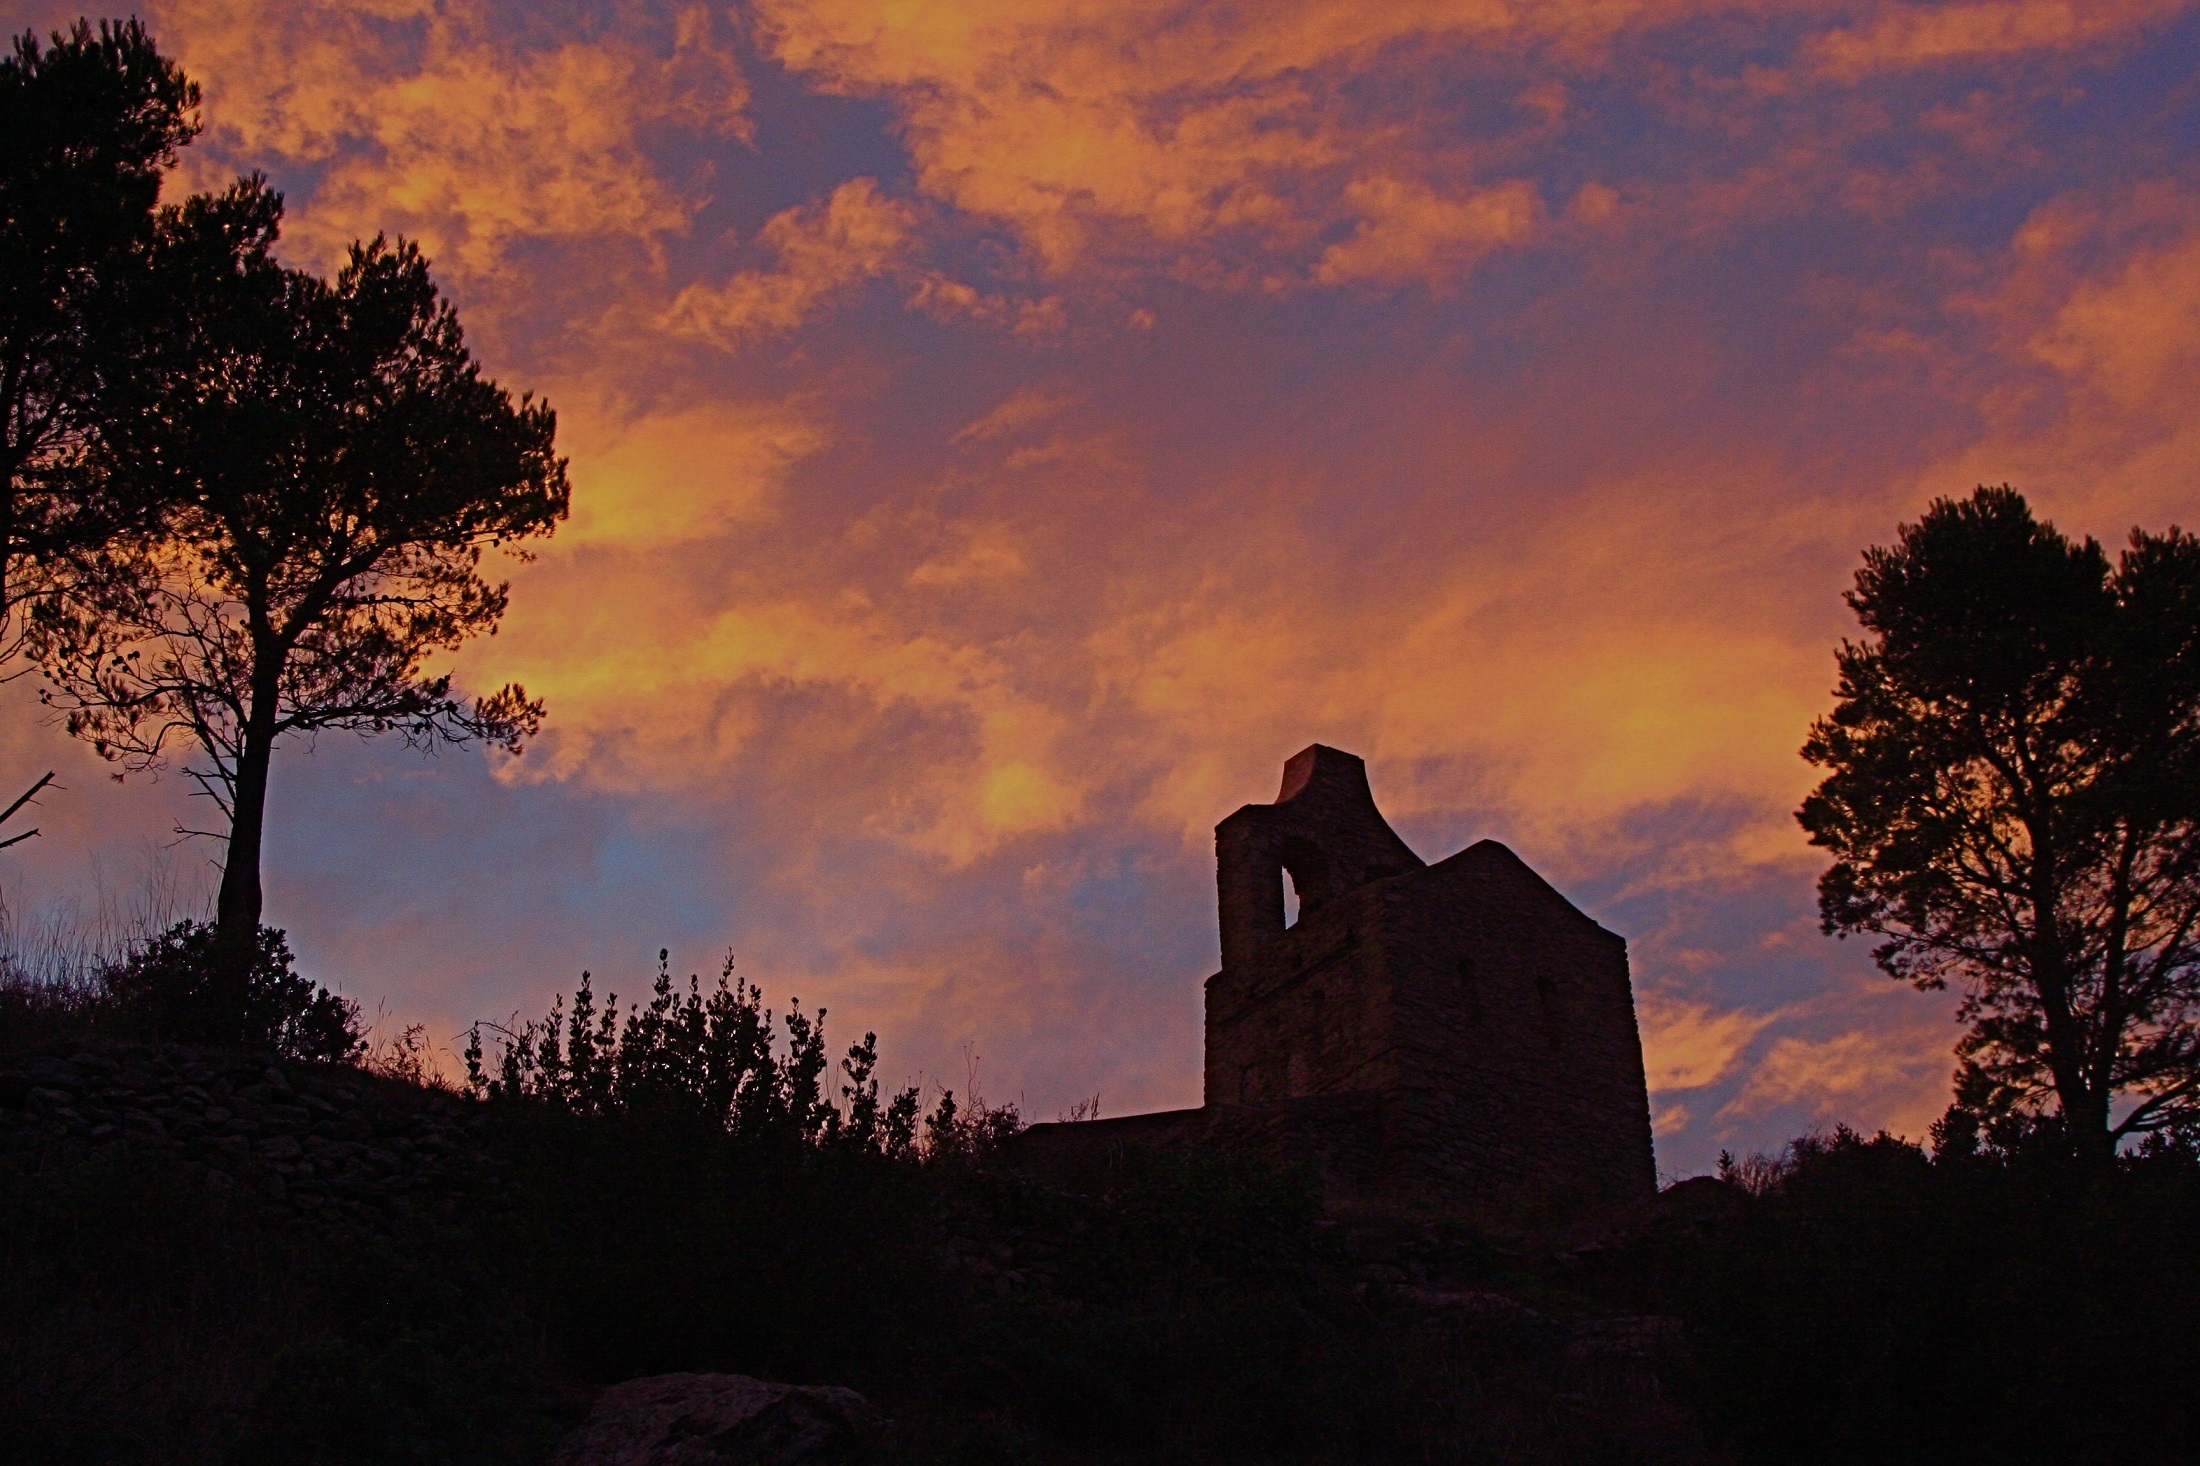
landscape, tree, nature, silhouette, cloud, sky, sunrise, sunset, morning, hill, building, dawn, atmosphere, dusk, evening, twilight, scenic, darkness, colorful, trees, clouds, ruins, monastery, afterglow, atmospheric phenomenon